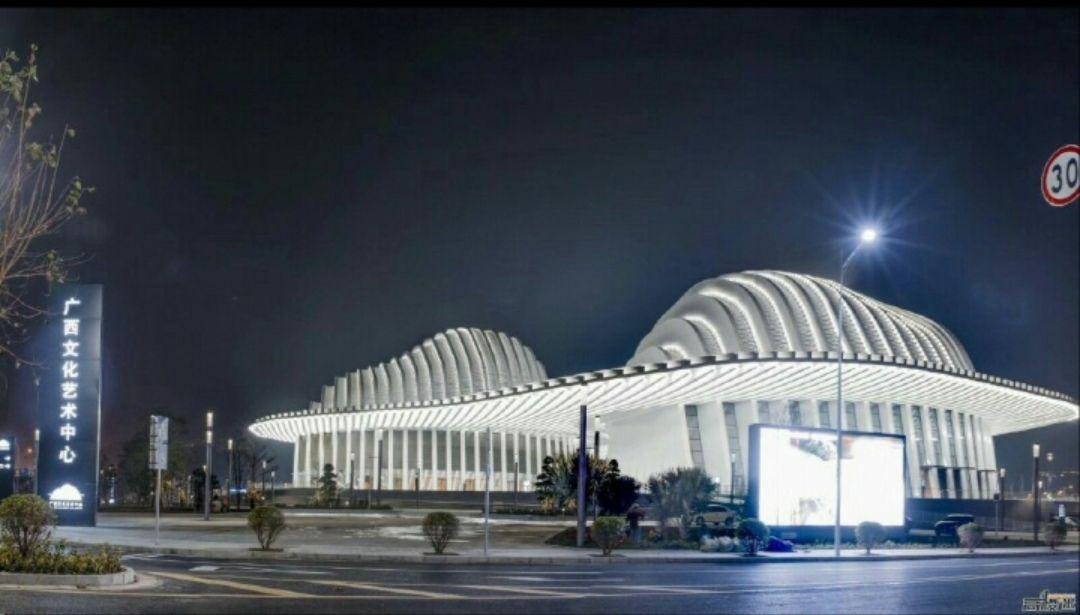
地标名称：广西文化艺术中心
所在城市：南宁市·良庆区